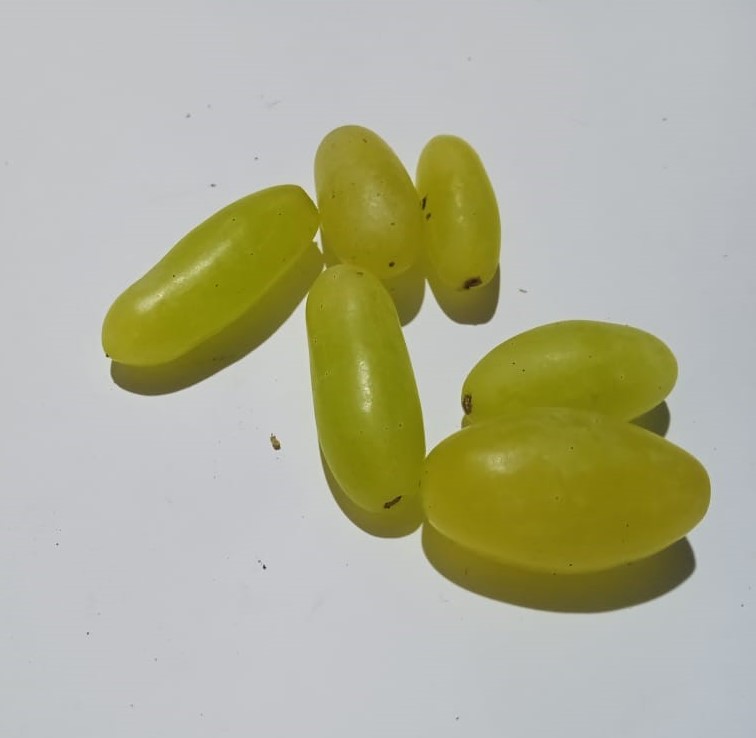
Fruit: grape
Condition: fresh